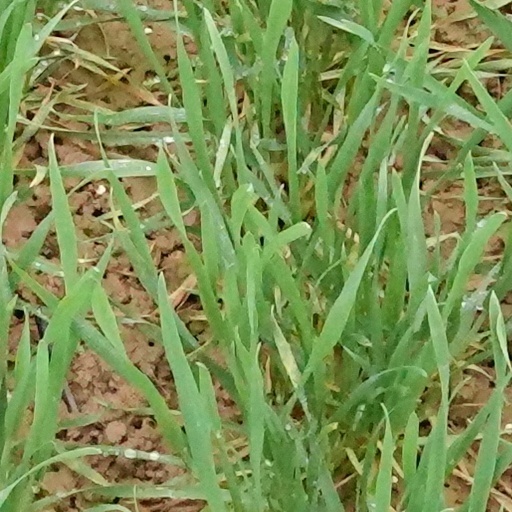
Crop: wheat